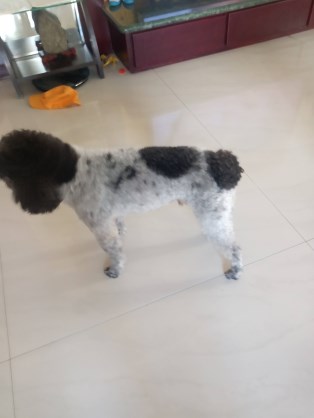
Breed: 7449-n000128-teddy